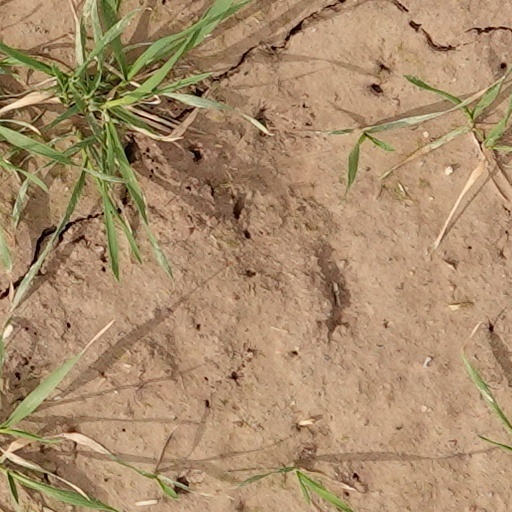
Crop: wheat